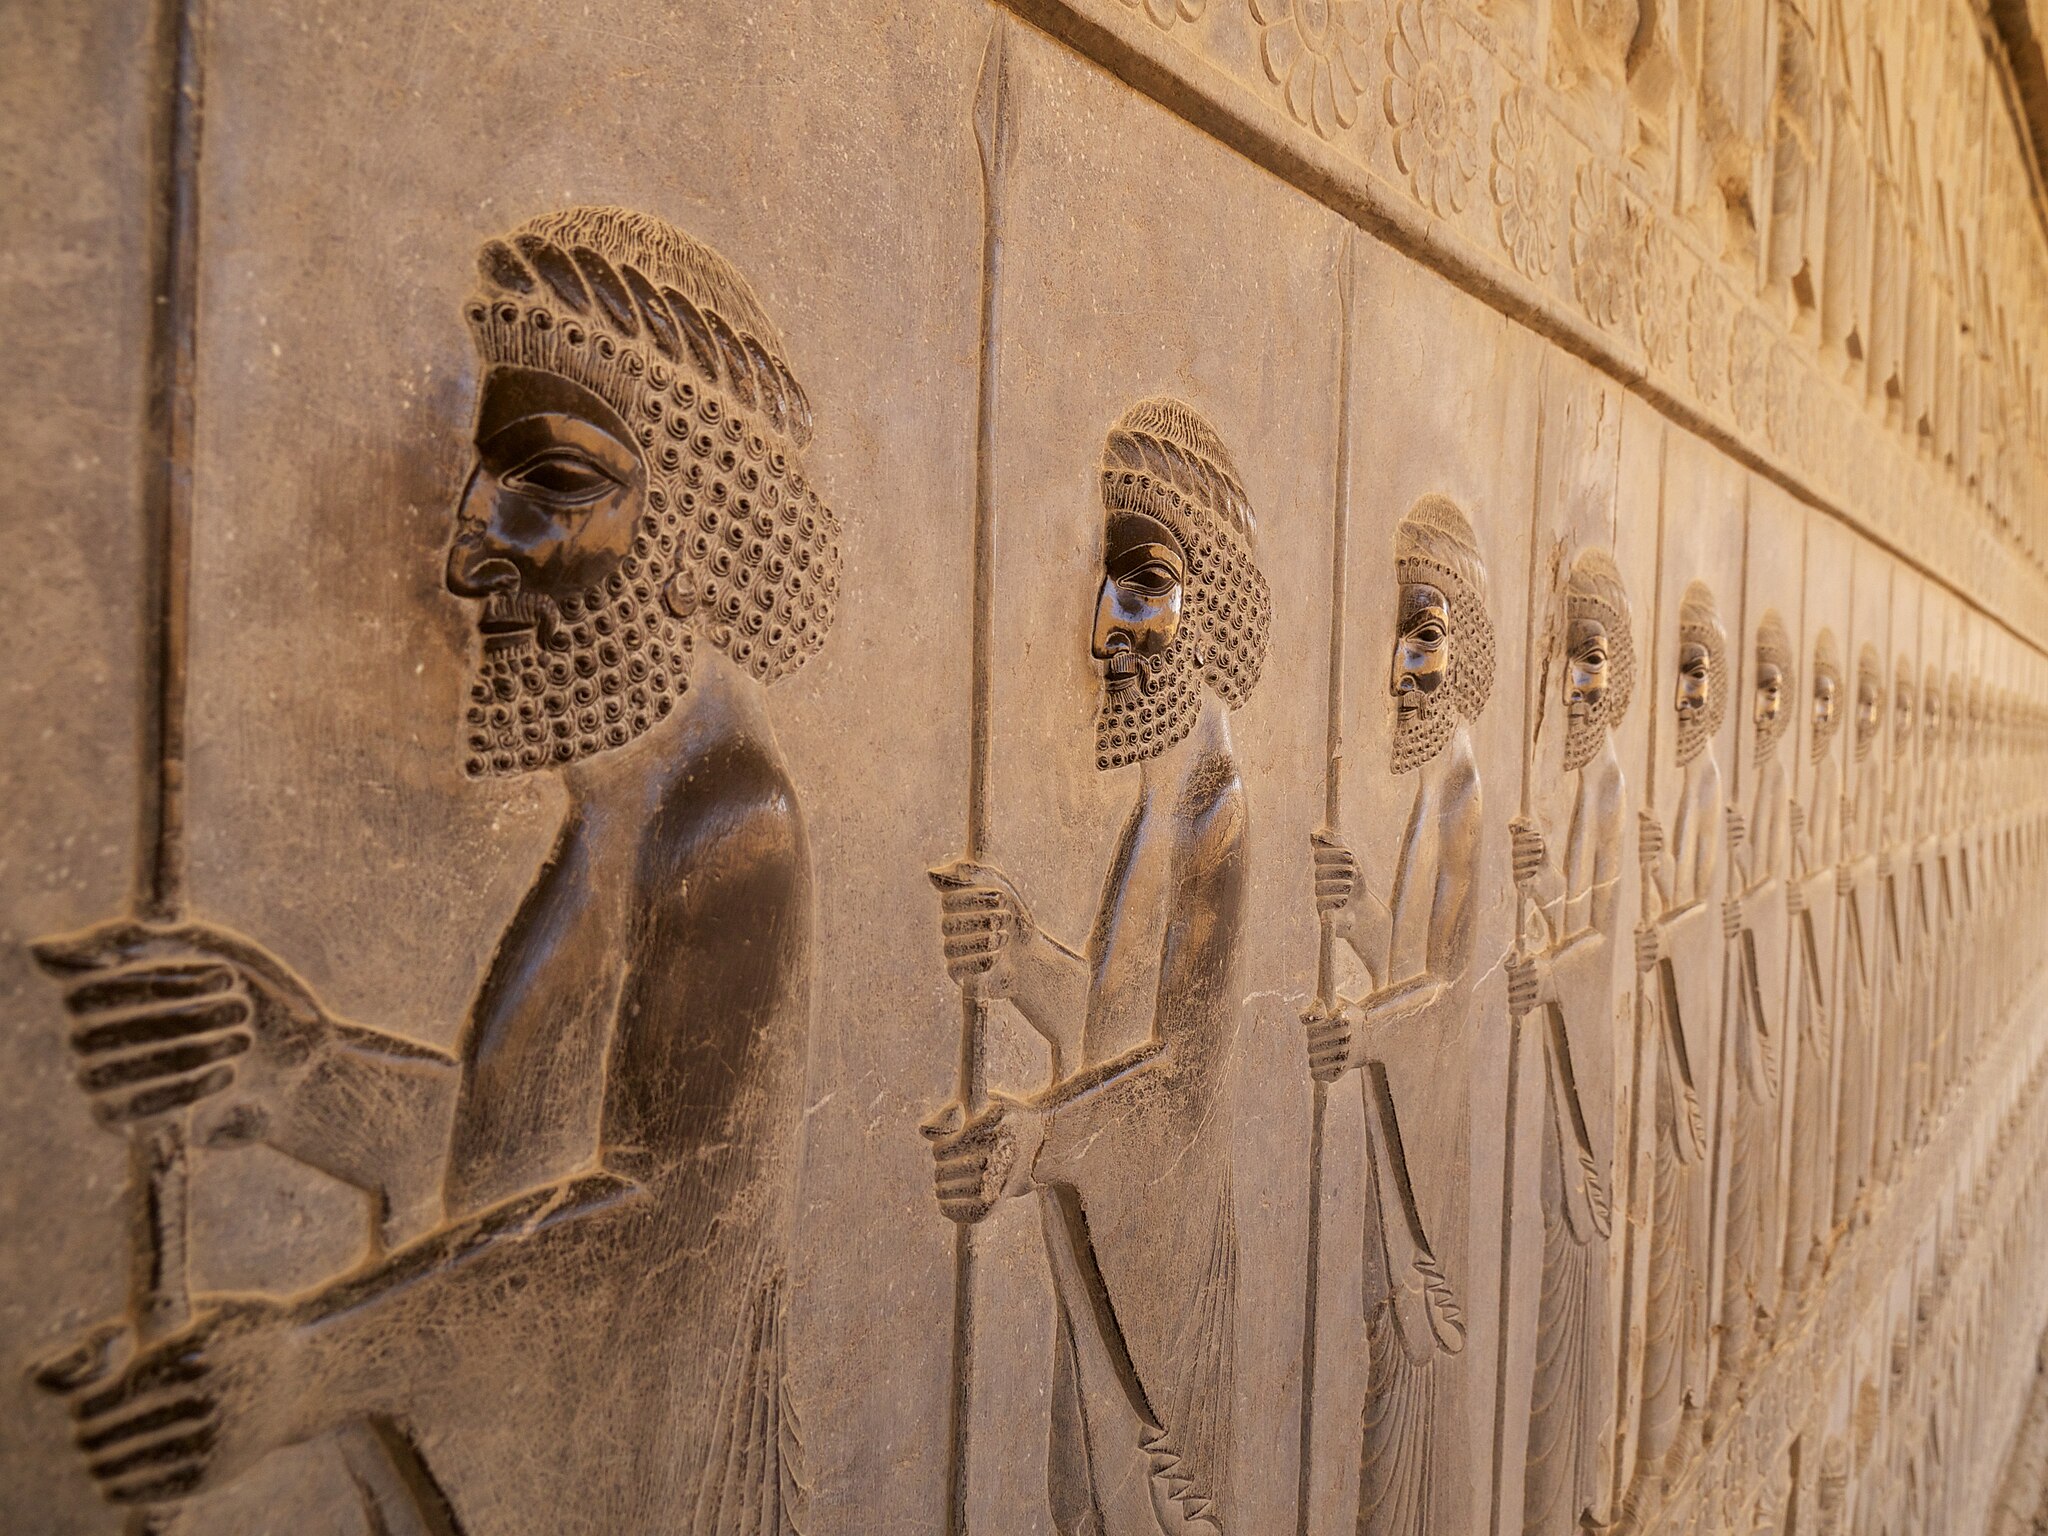
Title: 131-Persepolis (15667721423)
Description: 131-Persepolis
Date: 2015-01-06 21:00
Categories: Flickr images reviewed by FlickreviewR 2, 2015 in Persepolis, Reliefs of Susian guards in Persepolis